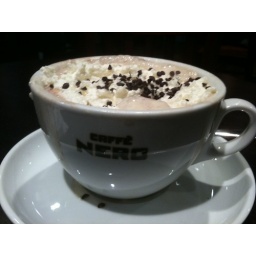
Waiting for the train home and time to indulge in a wee Mocha